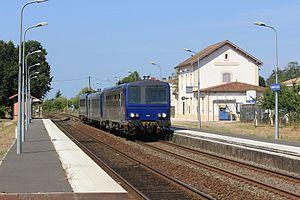
La Gare de Saint-André-de-Cubzac est une gare ferroviaire française de la ligne de Chartres à Bordeaux-Saint-Jean située sur le territoire de la commune de Saint-André-de-Cubzac, dans le département de la Gironde, en région Nouvelle-Aquitaine.